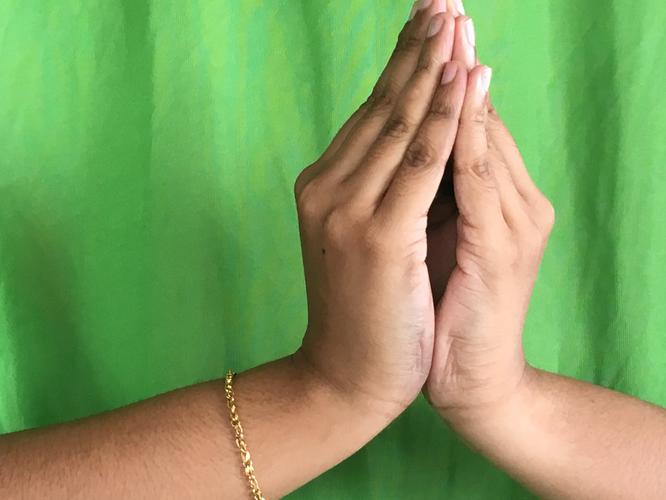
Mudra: Kapotham
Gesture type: double_hand